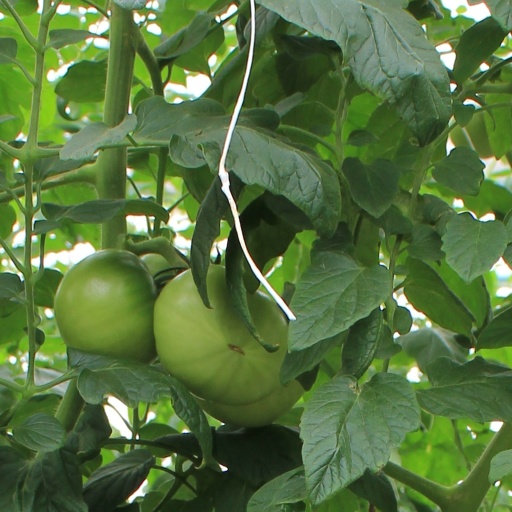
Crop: tomato